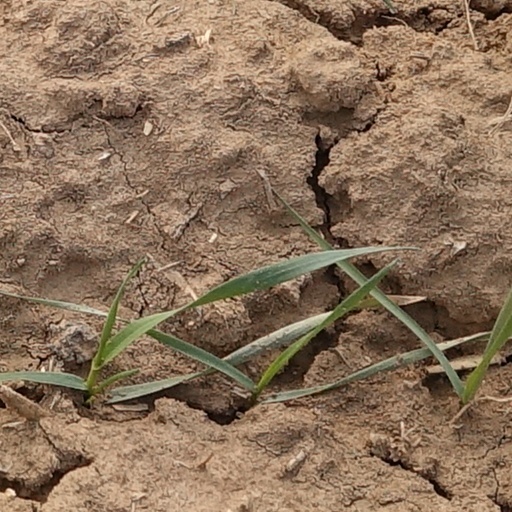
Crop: wheat